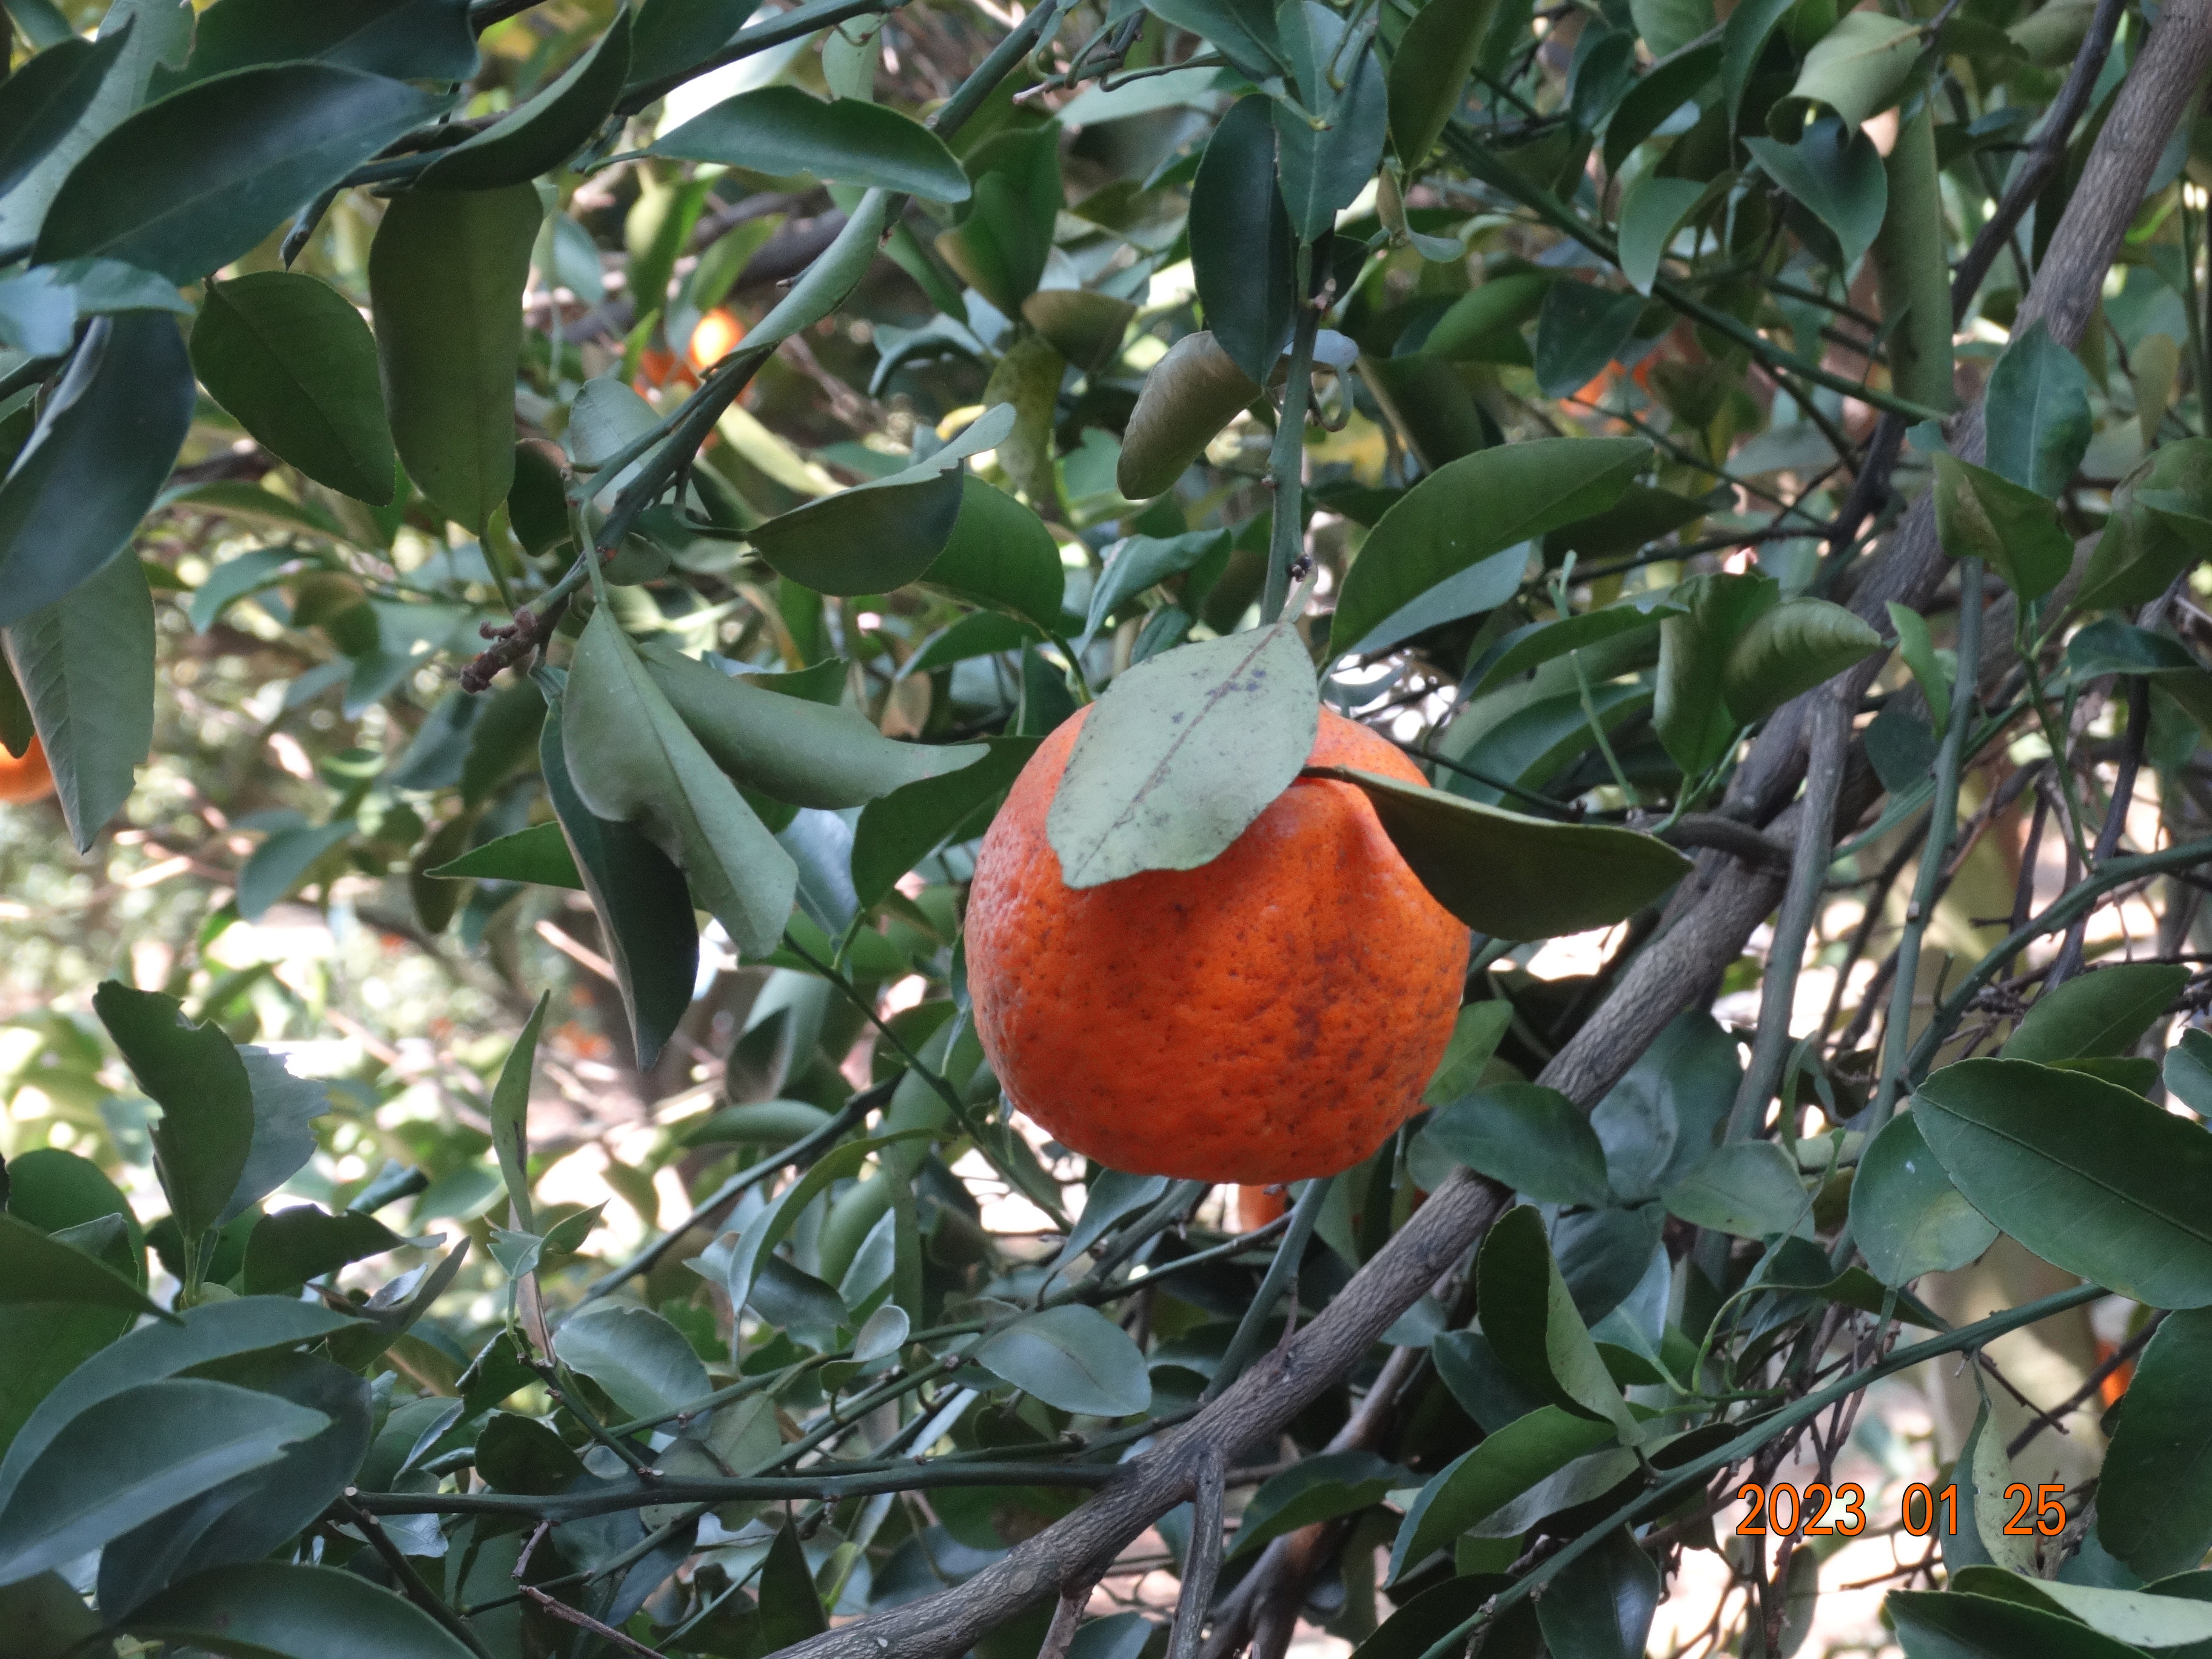
Citrus fruit variety: ponkan